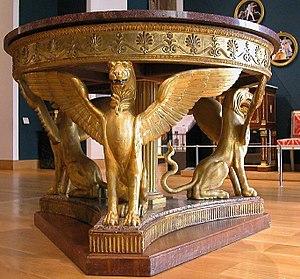
Le néo-classicisme est à la fois un mouvement artistique, et une période stylistique qui émerge vers 1750 dans l'Europe des Lumières, contemporain et consécutif de la vogue du Grand Tour. Son apogée se situe vers 1780 jusqu'à 1800 et le déclin de son influence s'amorce vers 1810 avec la concurrence du romantisme. Le mouvement, né à Rome au moment où l'on redécouvre Pompéi et Herculanum, se diffuse en Europe et aux États-Unis par l'intermédiaire des écrits de théoriciens dont le principal représentant est l'archéologue et historien d'art Johann Joachim Winckelmann. Celui-ci préconise un retour à la « vertu », à la simplicité et au goût de l'épure de l'antique après le baroque et surtout ce que les promoteurs du retour à l'antique considèrent comme les excès foisonnants et frivoles du rococo de la période précédente. Cette expression nouvelle d'un style ancien souhaite rallier tous les arts à ce qu'on appela alors « le vrai style ».
Le musée du Louvre est un musée situé à Paris, en France.
Le style Empire est un style d'ameublement et de décoration en vogue de 1803 à 1821, il succède au style Directoire et précède le style Restauration. Conçu par les architectes Charles Percier et Pierre Fontaine, il prit son essor sous les directives de Napoléon Iᵉʳ, et perdura après son abdication. Par extension il désigne aussi des œuvres architecturales, dont les monuments impériaux, et l'art de propagande produit sous Napoléon Iᵉʳ en peinture et en sculpture.